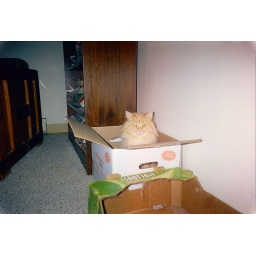
Tigger in the box on floor of my apartment